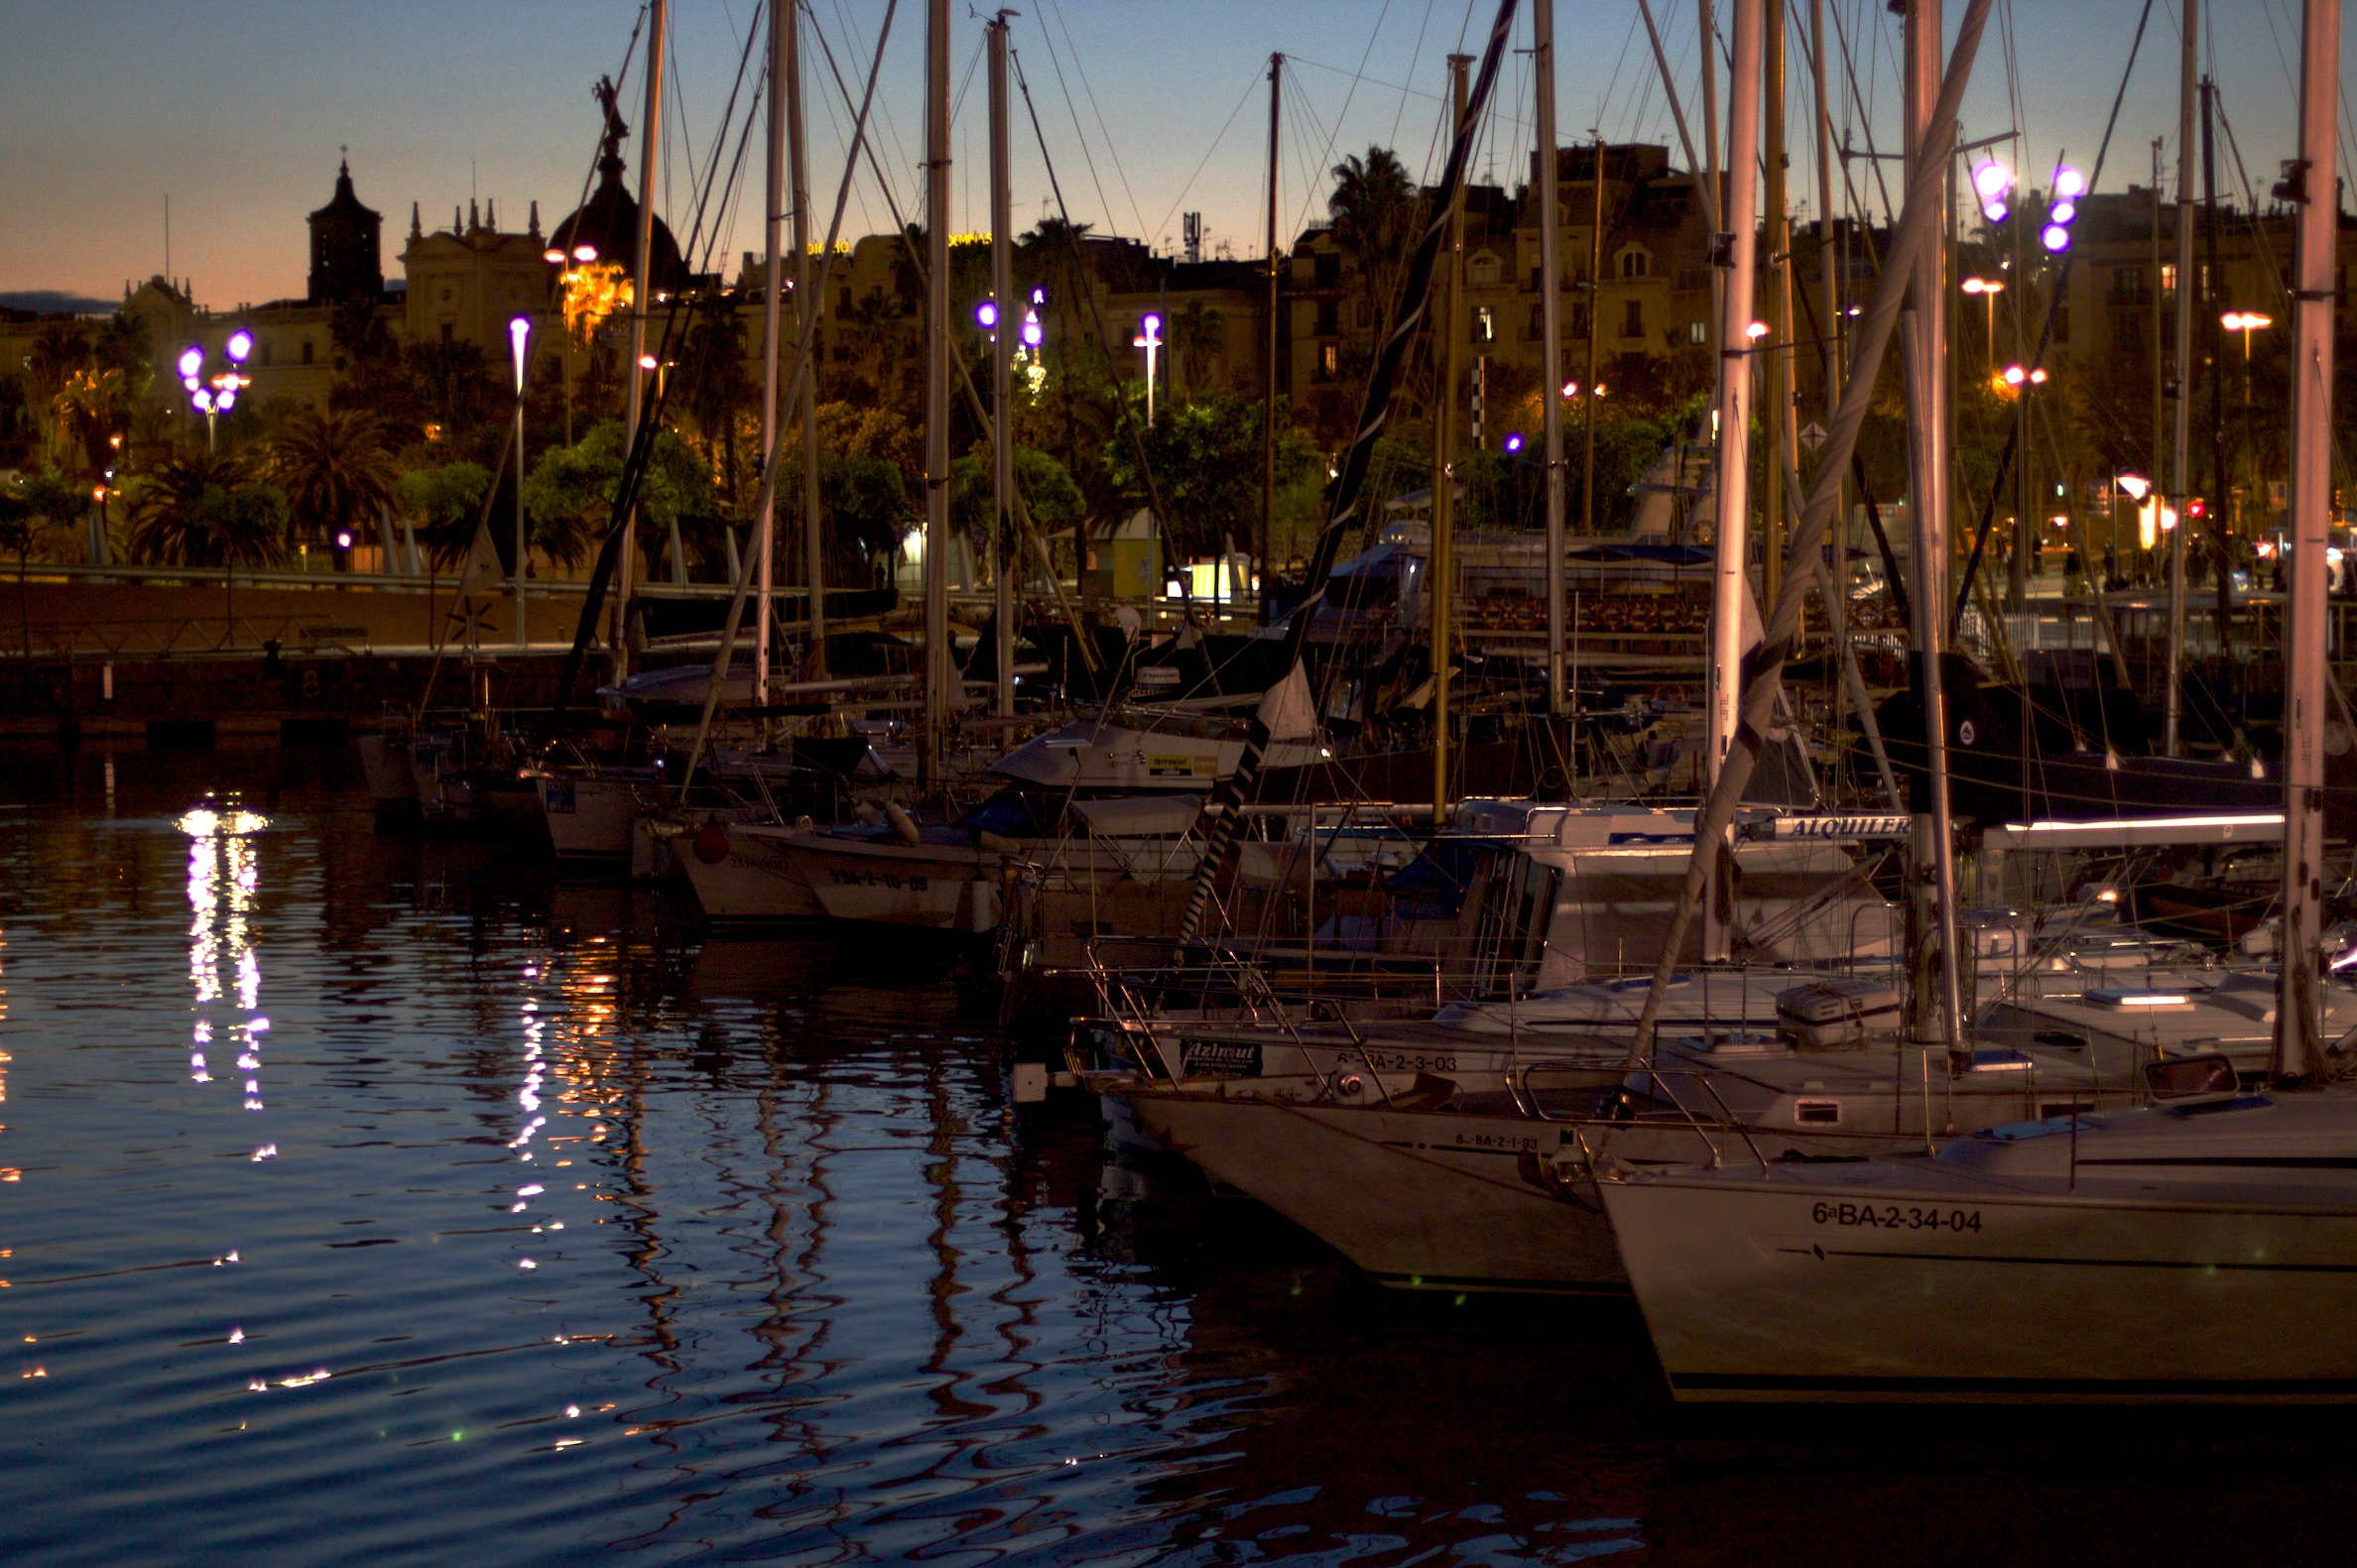
water, dock, boat, night, cityscape, dusk, evening, reflection, vehicle, harbor, marina, port, waterway, watercraft